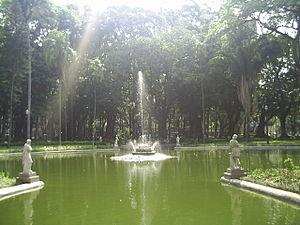
Le parc de la Luz est un espace vert de 113 400 m², établi le long de l'avenue Tiradentes, dans la ville de São Paulo au Brésil. Il se situe face à la gare de la Luz, proche du musée d'Art Sacré de São Paulo et de la Pinacothèque de l'État de São Paulo.